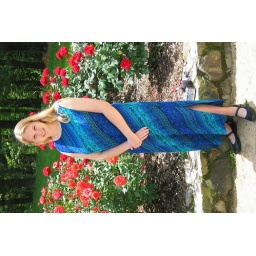
Dallas in the blue dress